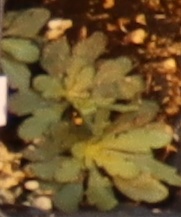
Label: Horseweed